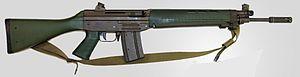
Les forces armées du Burkina Faso sont l'armée nationale de l'État africain du Burkina Faso. Elles comprennent l'armée de terre, la force aérienne, la gendarmerie, la brigade nationale des sapeurs pompiers, le groupement central des armées. N'ayant pas d'accès à la mer, le Burkina Faso ne dispose pas de marine.
Le SIG-540 est un fusil d'assaut de 5,56 × 45 mm développé au début des années 1970 par la firme suisse Schweizerische Industrie Gesellschaft. Initialement conçu pour remplacer le SIG-510, il n'a finalement pas été introduit dans l'armée suisse, qui choisit plus tard le SIG-550. Il fut principalement produit sous licence par l'entreprise française Manurhin pour l'exportation et par FAMAE pour les besoins des Forces armées chiliennes.
Le Groupe Manurhin était une entreprise française, anciennement spécialisée dans la fabrication d'armes à feu ; en 1999, elle a cédé son activité « Armes de poing » à la société Chapuis Armes, et s'est recentré sur les machines de fabrication de munitions.
Les forces terrestres libanaises sont la composante terrestre des forces armées libanaises, c'est-à-dire la composante de l'armée libanaise combattant principalement au sol.